Four Evangelists

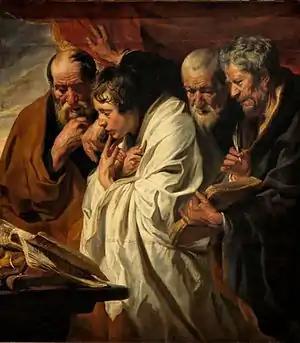
Jacob Jordaens, "The Four Evangelists", 1625–1630.

In Christian tradition, the Four Evangelists are Matthew, Mark, Luke, and John, the authors attributed with the creation of the four canonical Gospel accounts. In the New Testament, they bear the following titles: the Gospel of Matthew; the Gospel of Mark; the Gospel of Luke; and the Gospel of John.